Manila Railway Manila class

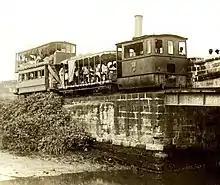
This German-built boxcab steam locomotive was used alongside the Hunslet class in Manila.

The Manila "tranvias" were the first form of rail transport in the Philippines. The first line was opened between Manila and Malabon in 1884. Tram carriages were initially pulled by horses prior to the purchase of steam locomotives the following year. At the same time, an inter-city rail system, which would become the "Ferrocarril de Manila–Dagupan" was also in planning stages with construction began later in the 1880s and was opened in 1892.